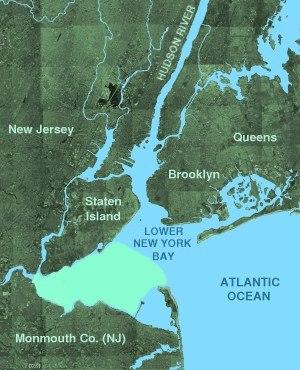
La baie de Raritan est une baie des États-Unis formant la partie occidentale de la Lower New York Bay. Elle est située entre le sud de Staten Island dans l'État de New York et les côtes du New Jersey.